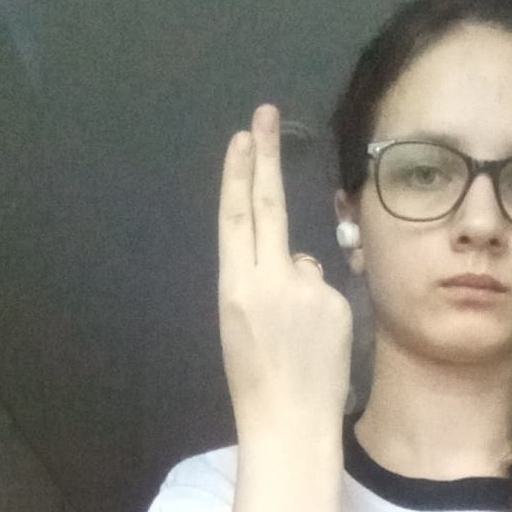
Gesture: two_up_inverted